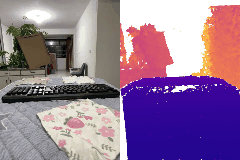
Label: keyboard